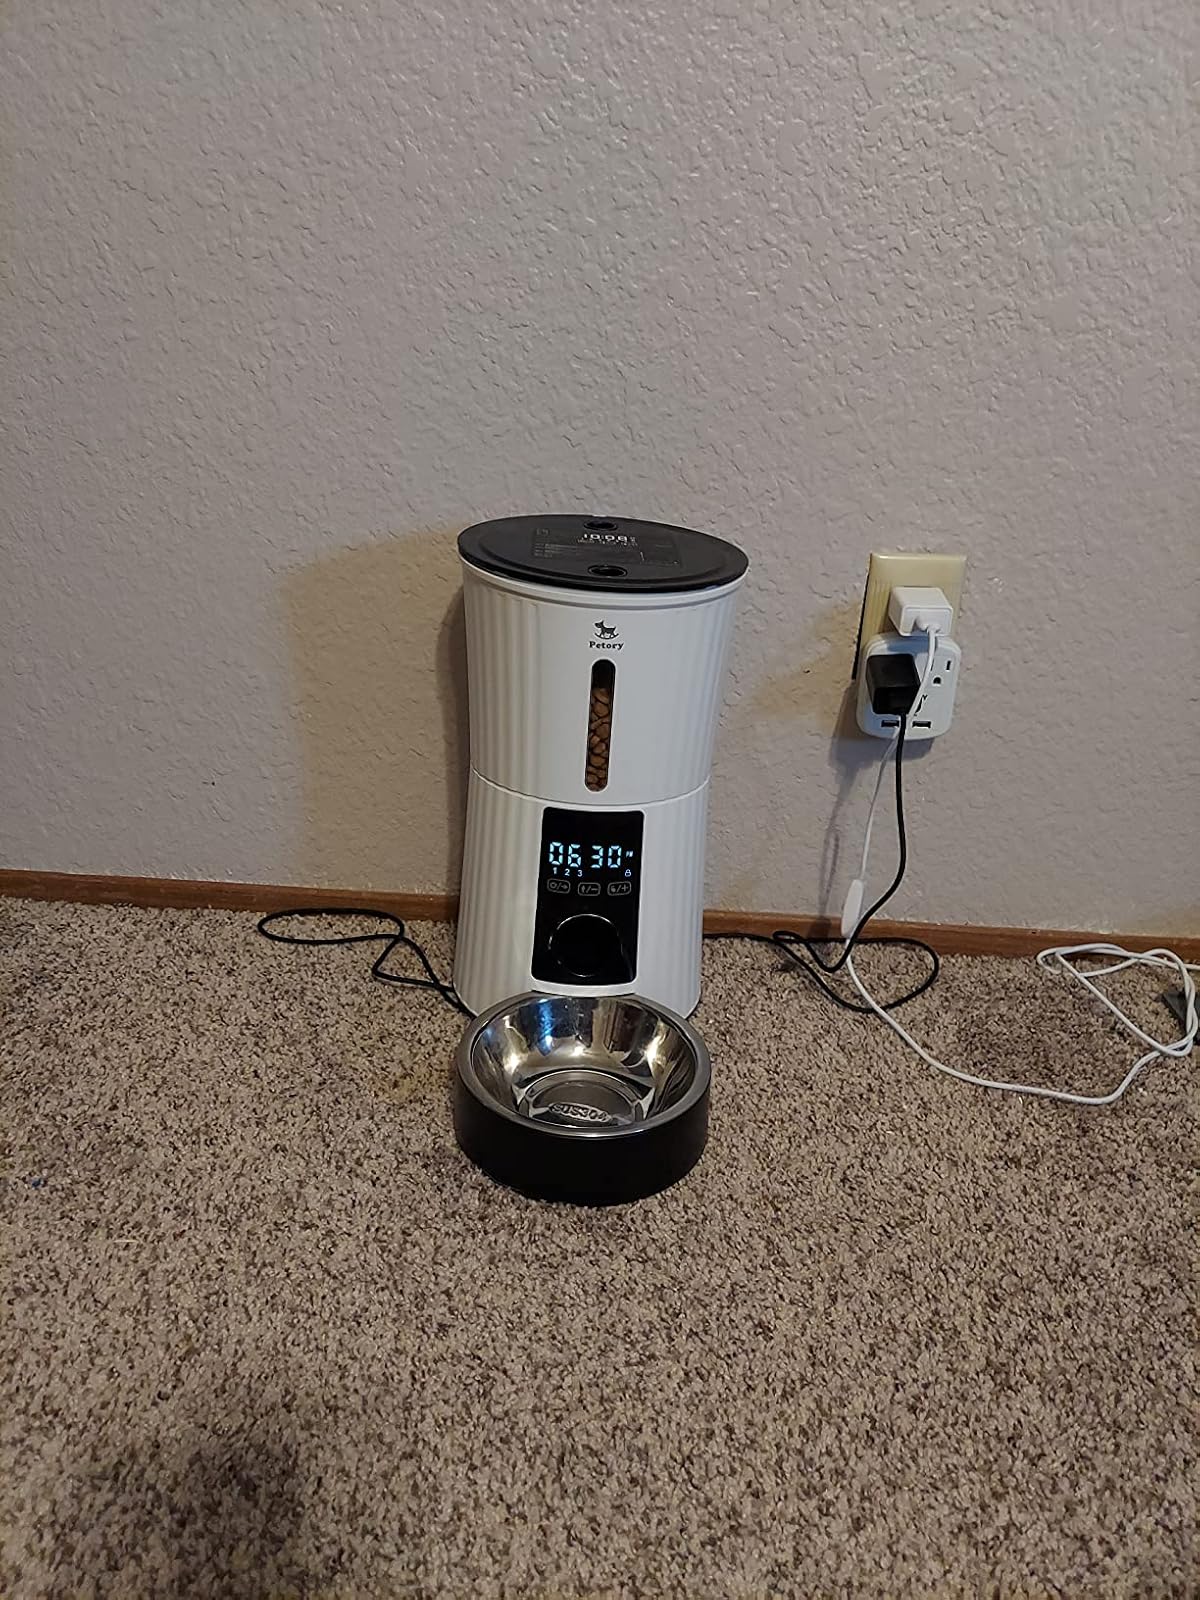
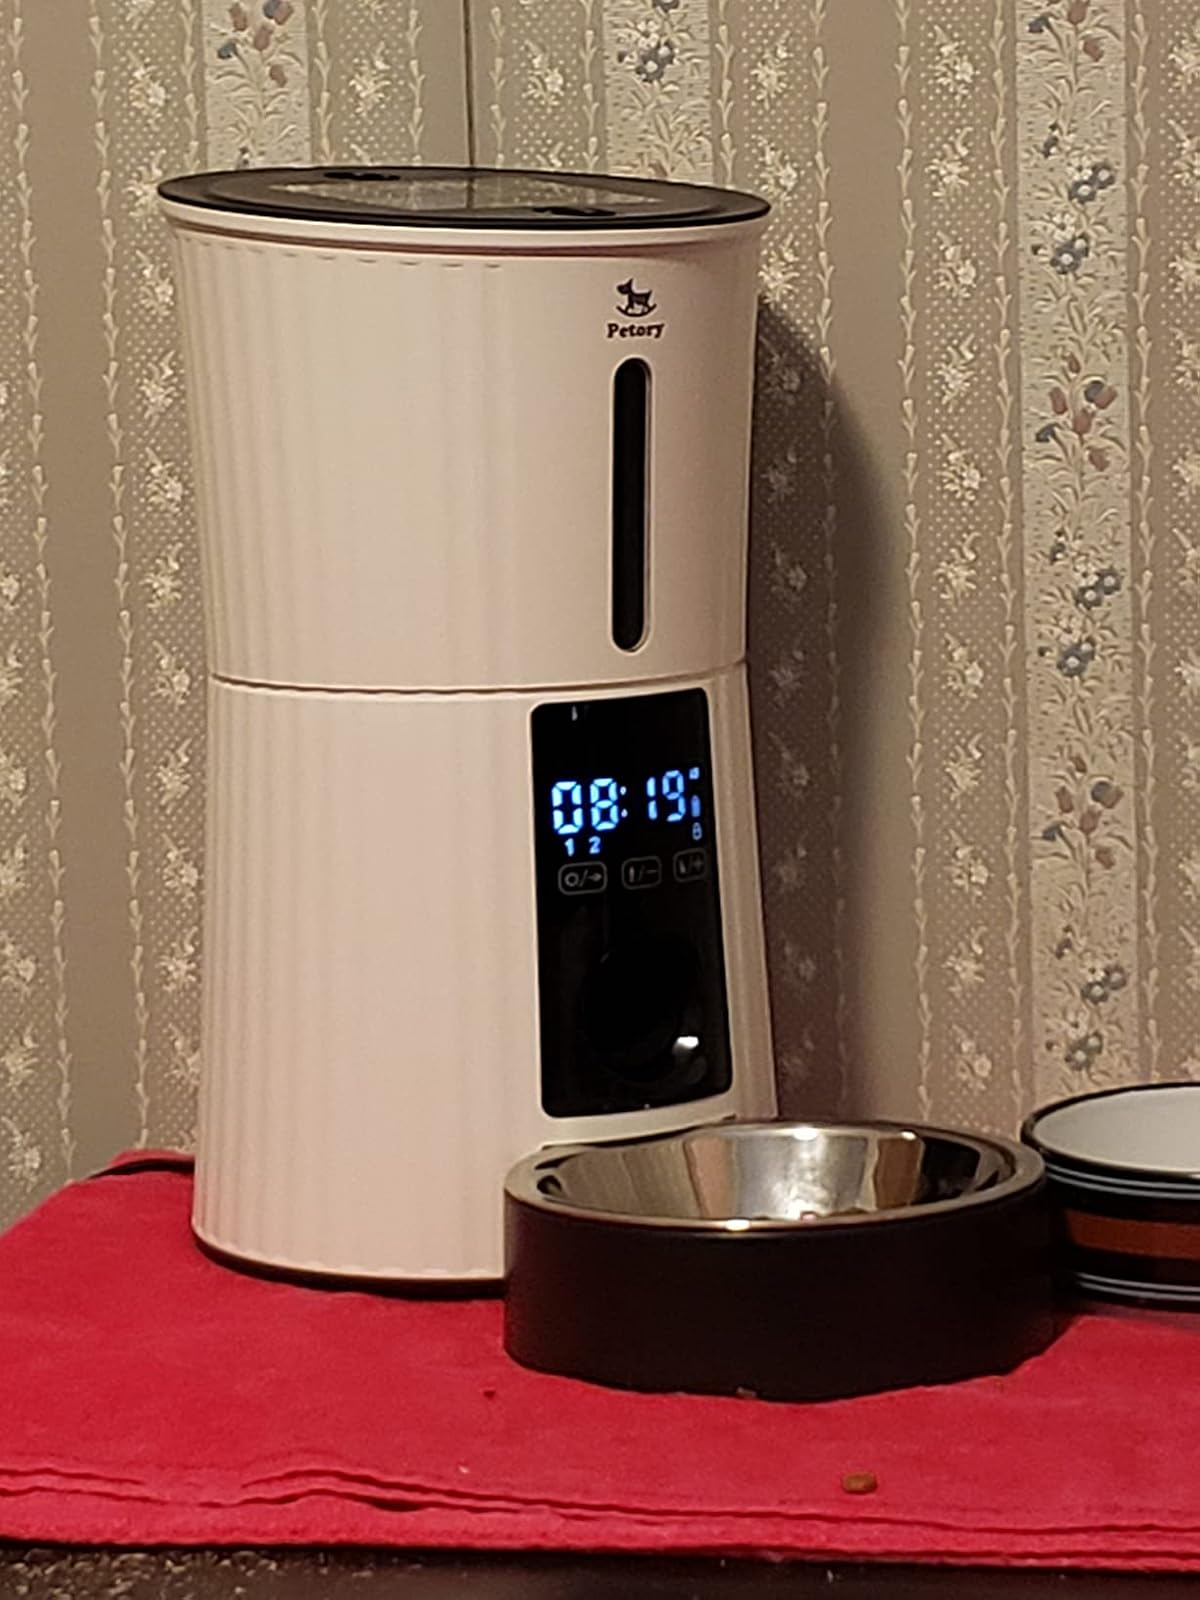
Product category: items_feeder
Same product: yes